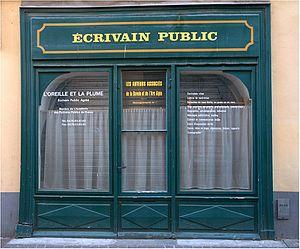
Écrivain public à Chambéry
L'écrivain public se définit comme « une personne qui rédige des lettres, des actes, pour ceux qui ne savent pas écrire ou qui maîtrisent mal l'écrit ».